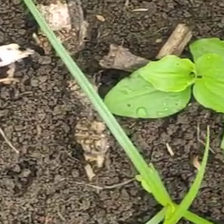
Weed species: Lavhala_(Cyperus_Rotundus)